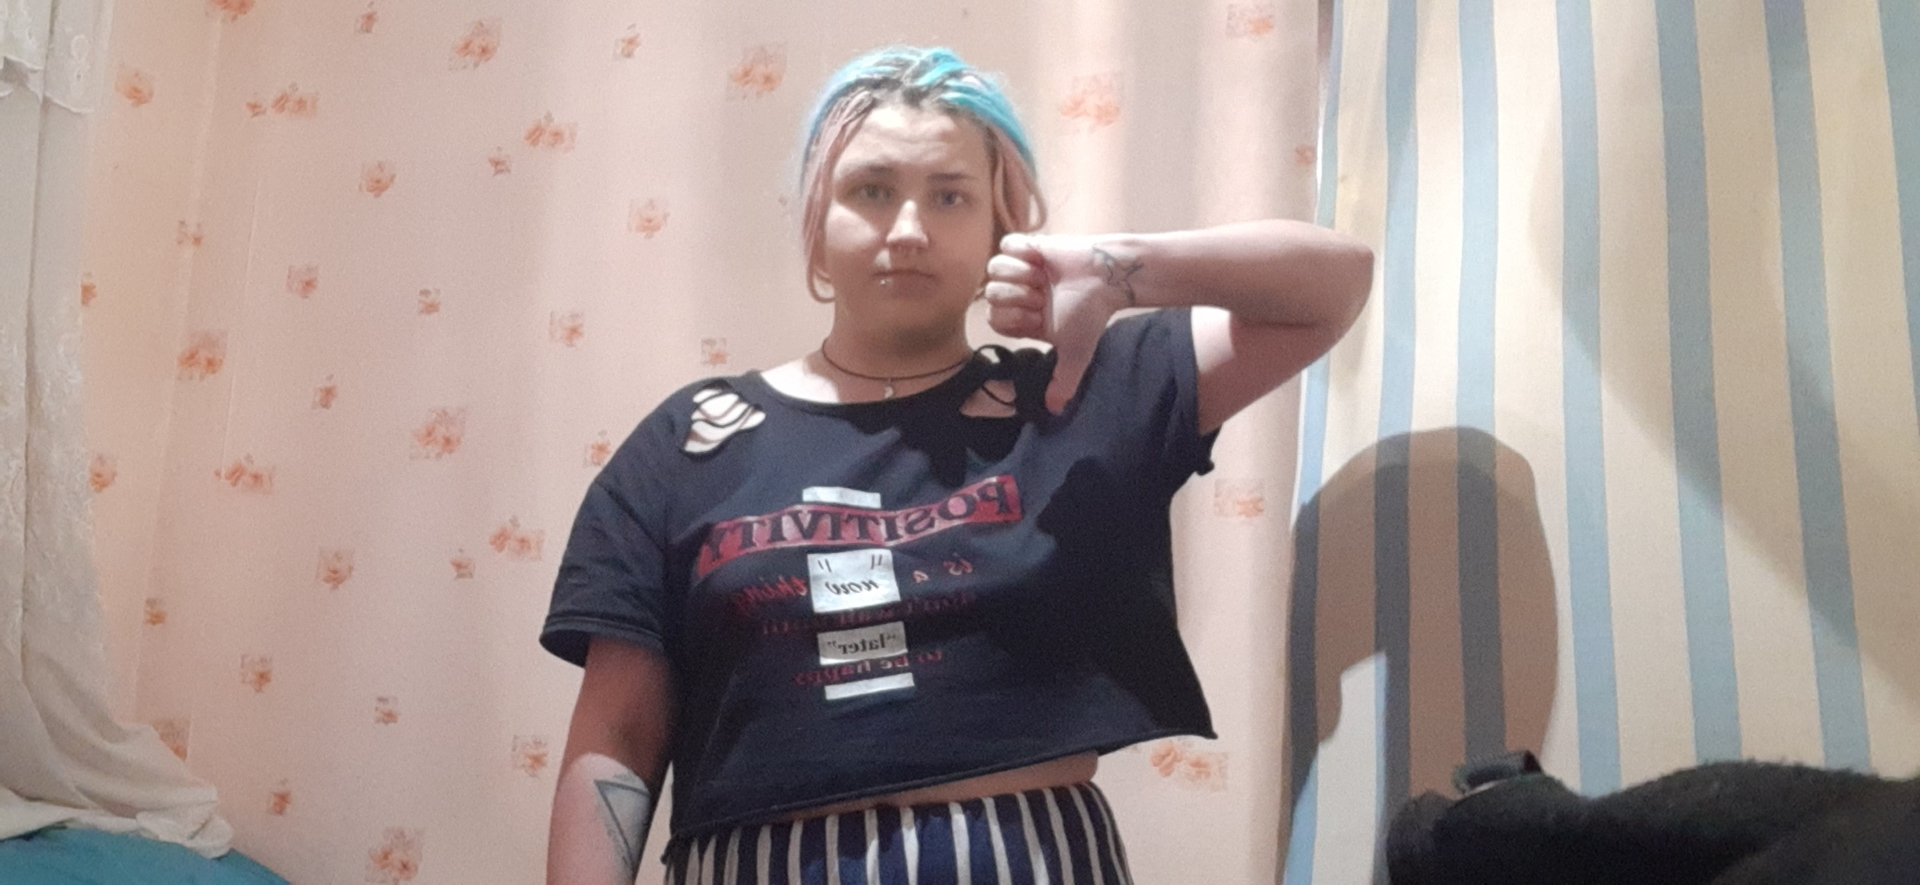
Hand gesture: dislike